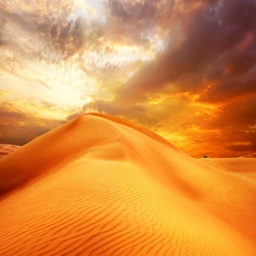
the golden sand of the desert